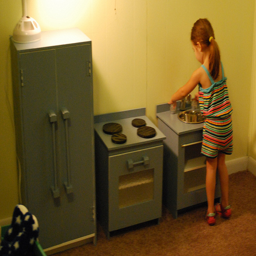
A little girl preparing food in a fake childs kitchen.
A girl is using a toy sink next to a toy stove and refrigerator.
A young girl with a play kitchen set.
A young girl playing with a toy set of kitchen appliances.
a young girl playing with an imaginary kitchen